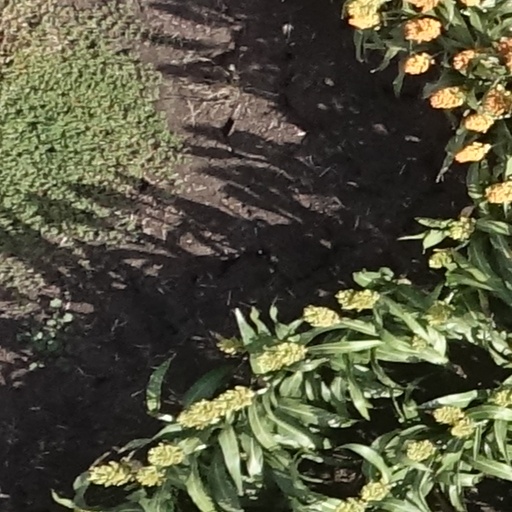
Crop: sorghum